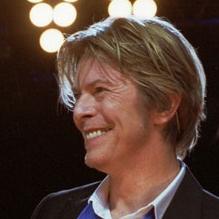
Age: 54